St. John's Church, Suzhou

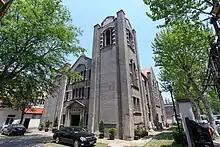
St. John's Church, Suzhou in 2015

St. John's Church, Suzhou is a Protestant church located in Gusu District, Suzhou, Jiangsu, China.